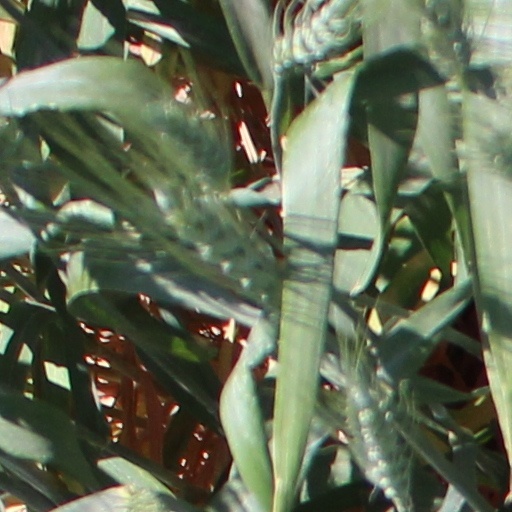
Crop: wheat